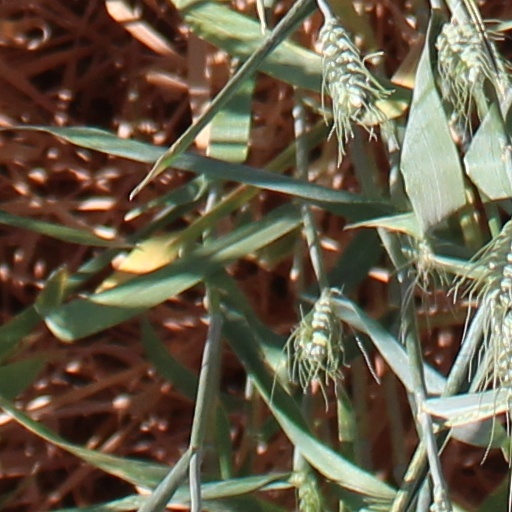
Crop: wheat